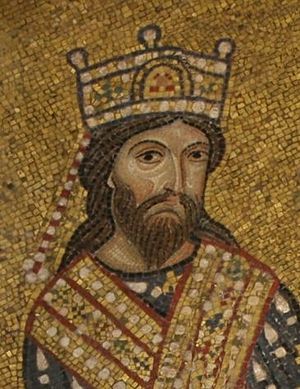
Roger 2. af Sicilien
Roger 2. af Sicilien, kendt som Roger de Hauteville på fransk og Ruggero il normanno på italiensk, var den første konge af Kongeriget Sicilien fra 1130 til 1154.